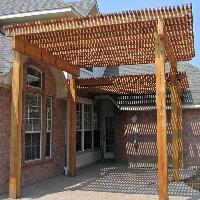
Weather: sun or clear